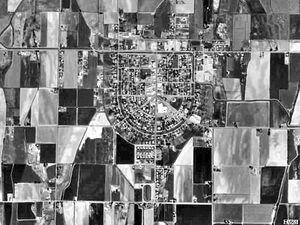
La ville de New Plymouth est située dans le comté de Payette, situé dans l'Idaho, aux États-Unis.